Ickwell Bury

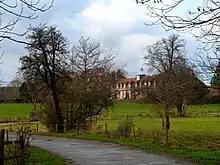

Ickwell Bury, at the heart of the former manor of Ickwell, Bedfordshire, was first built by John Harvey in 1683 near the site of an older manor house. The Harvey family continued to own the house until 1925, although from 1900 it had housed Horton Preparatory School.